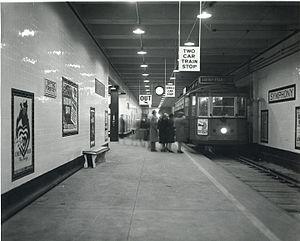
Le tramway en tunnel désigne à la fin du XIXᵉ siècle et dans la première moitié du XXᵉ siècle un modèle de mise en tunnel partielle de lignes de tramway en Europe mais surtout en Amérique du Nord pour faire face à la congestion de la chaussée.